List of birds of Florida

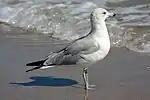
Ring-billed gull

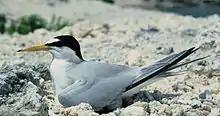
Least tern

The Laridae are a family of medium to large seabirds and containing the gulls, terns, kittiwakes, and skimmers. They are typically gray or white, often with black markings on the head or wings. They have stout, longish bills and webbed feet.